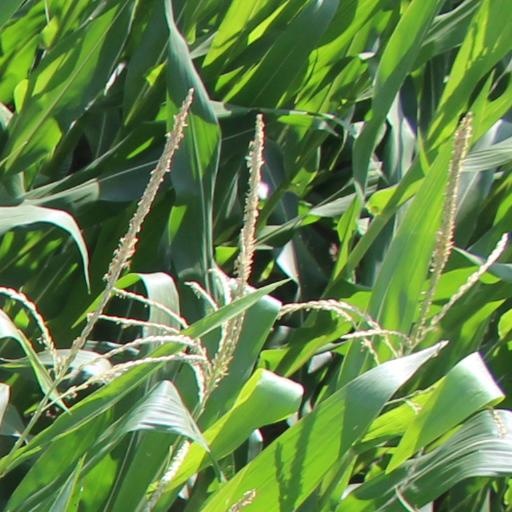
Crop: maize; corn